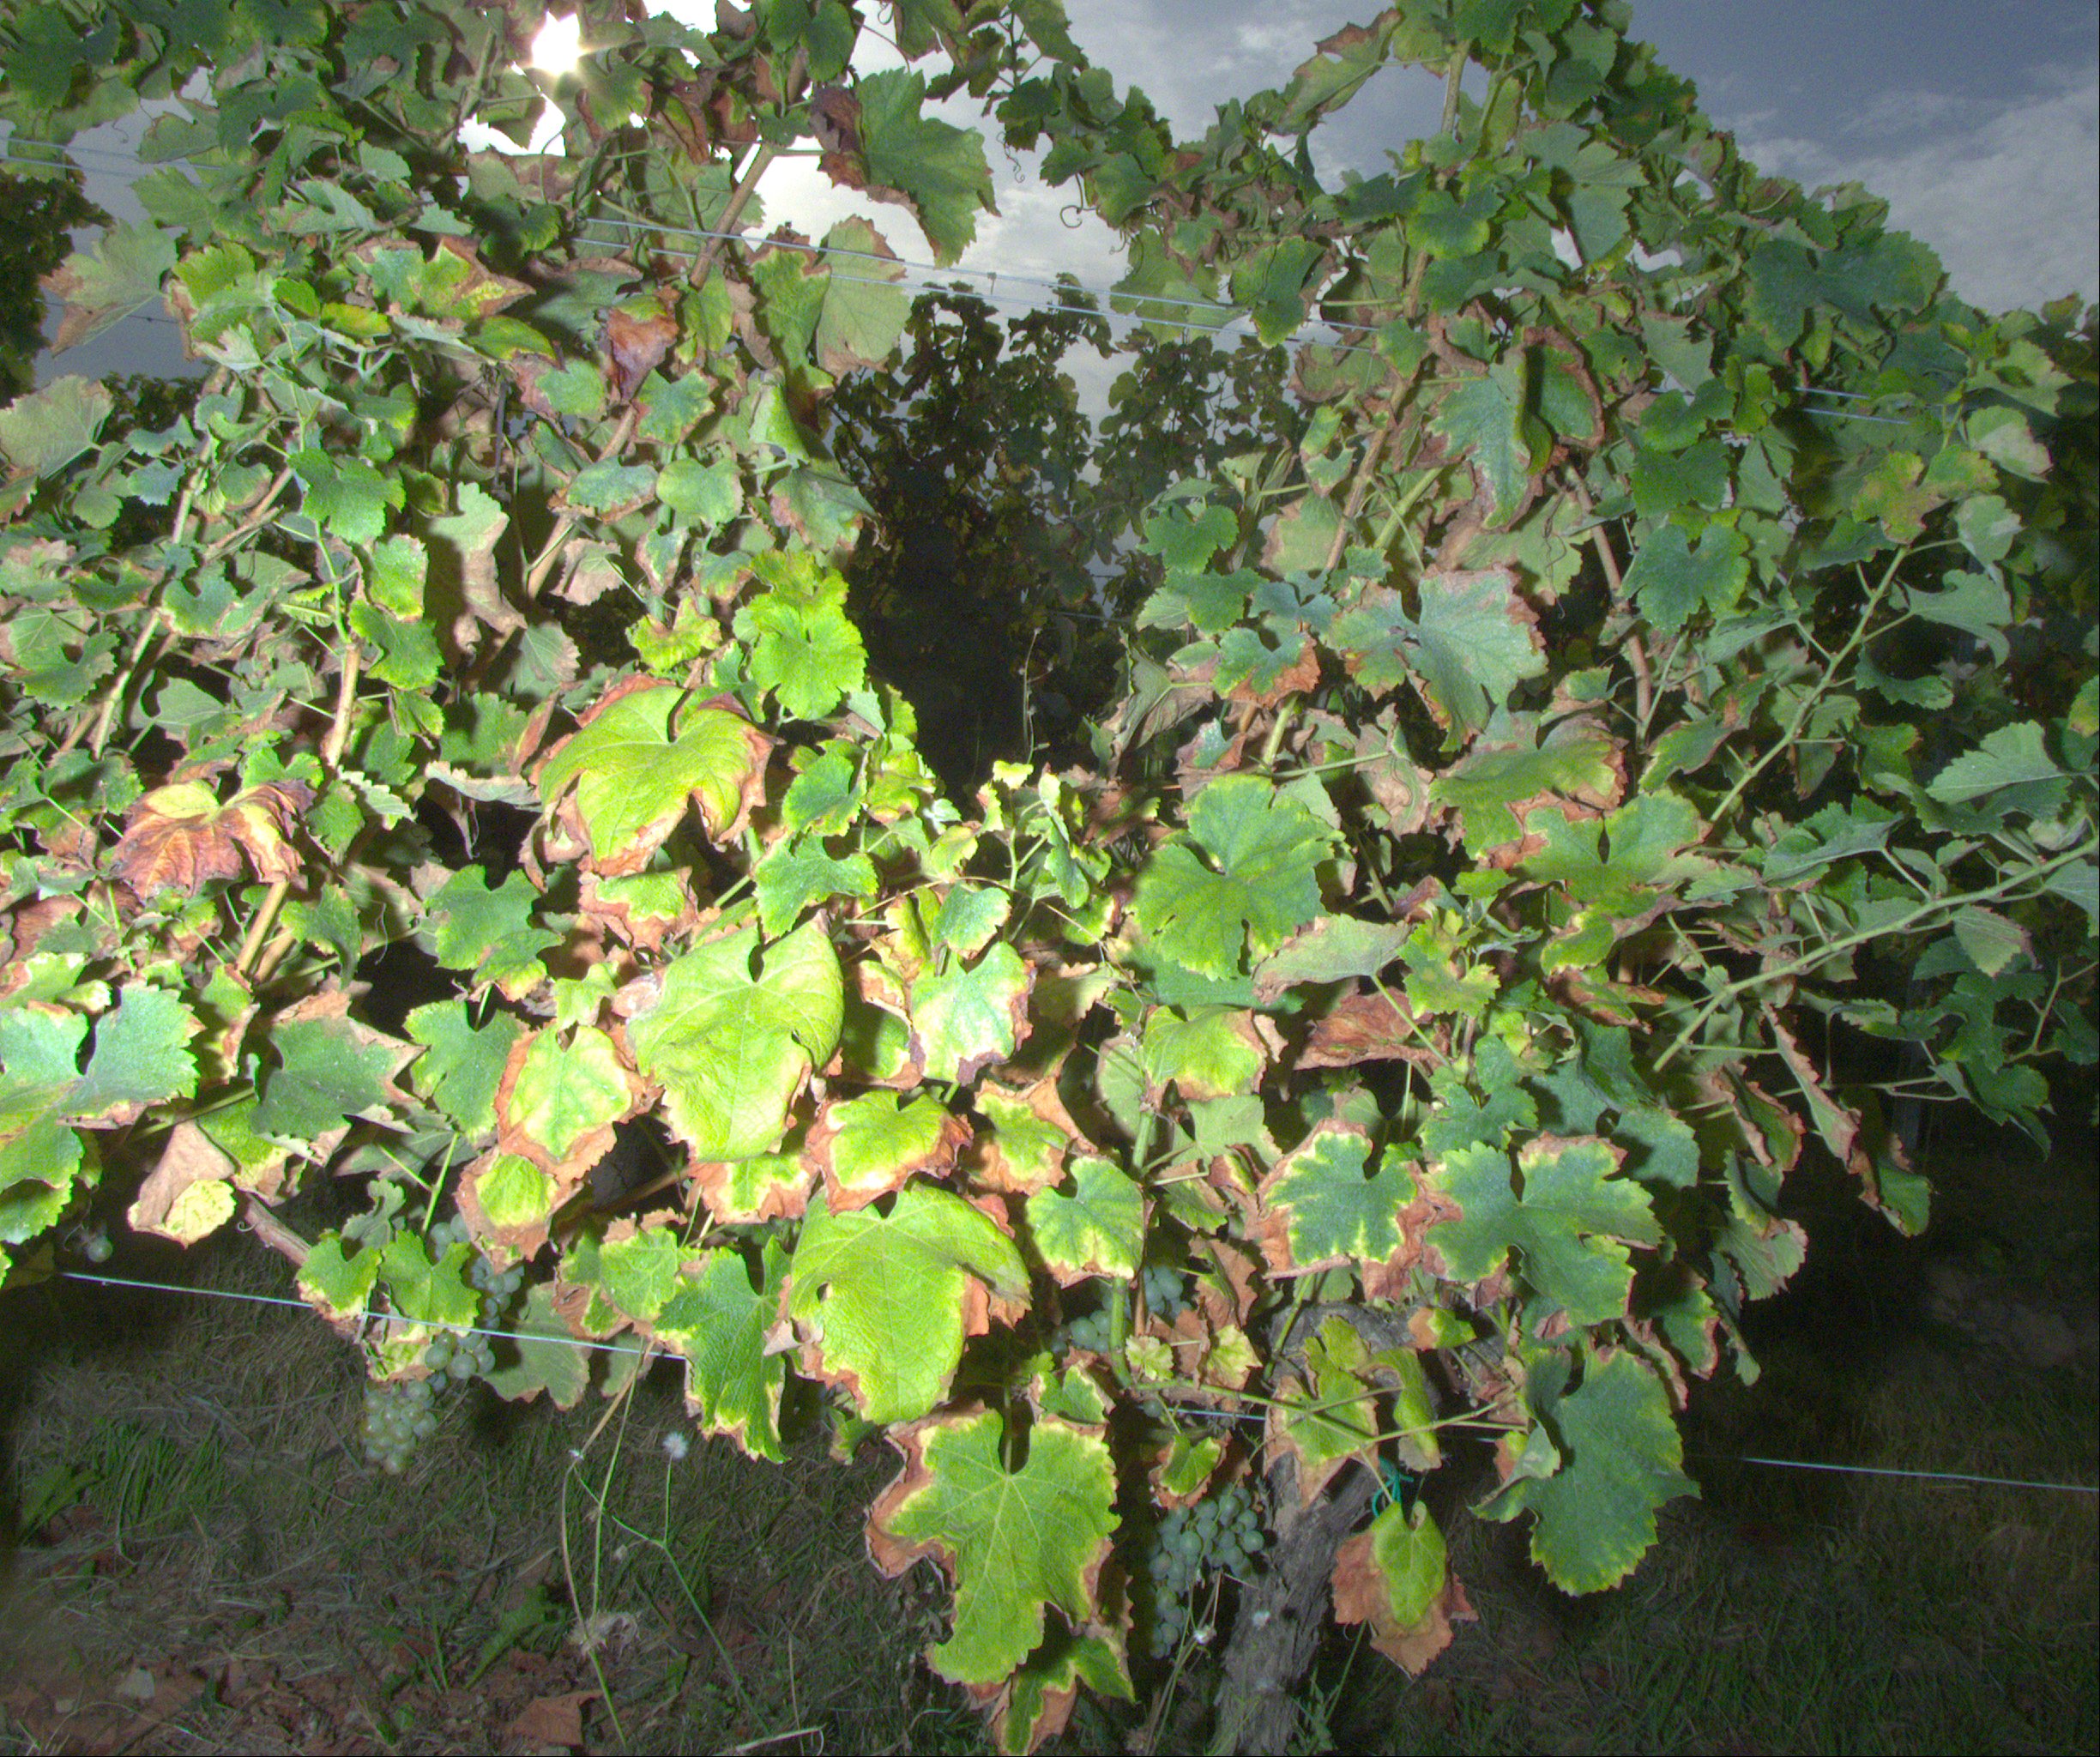
Grape variety: sauvignon-blanc
Disease: confounding disease (conf+)